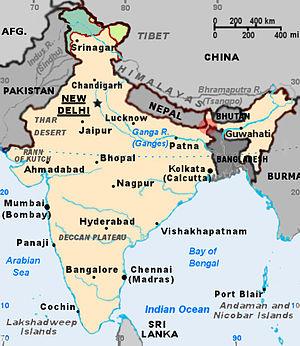
Le corridor de Siliguri, appelé également en anglais Chicken's Neck est une étroite bande de terre d'une largeur variant de 21 à 40 km, reliant l'Inde du Nord-Est au reste du territoire indien, entre le Bangladesh, au sud, et le Bhoutan, le Népal, ainsi que la Chine, au nord.